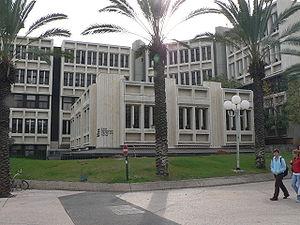
Tel Aviv-Jaffa ou Tel-Aviv-Jaffa, souvent désignée simplement sous le nom de Tel Aviv ou Tel-Aviv, est une ville située sur la côte méditerranéenne au cœur de la métropole du Gush Dan en Israël. La ville moderne de Tel Aviv a été fondée en 1909 à l'époque ottomane dans les faubourgs de Jaffa, ville portuaire avec laquelle elle a fusionné en 1950.